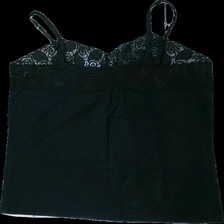
View: back
Type: Tank top
Category: Ladies
Brand: Missing
Colors: Black
Material: 100% cotton
Pattern: Lace
Cut: Regular
Season: All
Damage location: middle center
Damage 2 location: top left
Damage 3 location: bottom right
Price range: <50
Recommended usage: Reuse
Description: svart linne med spets upptill